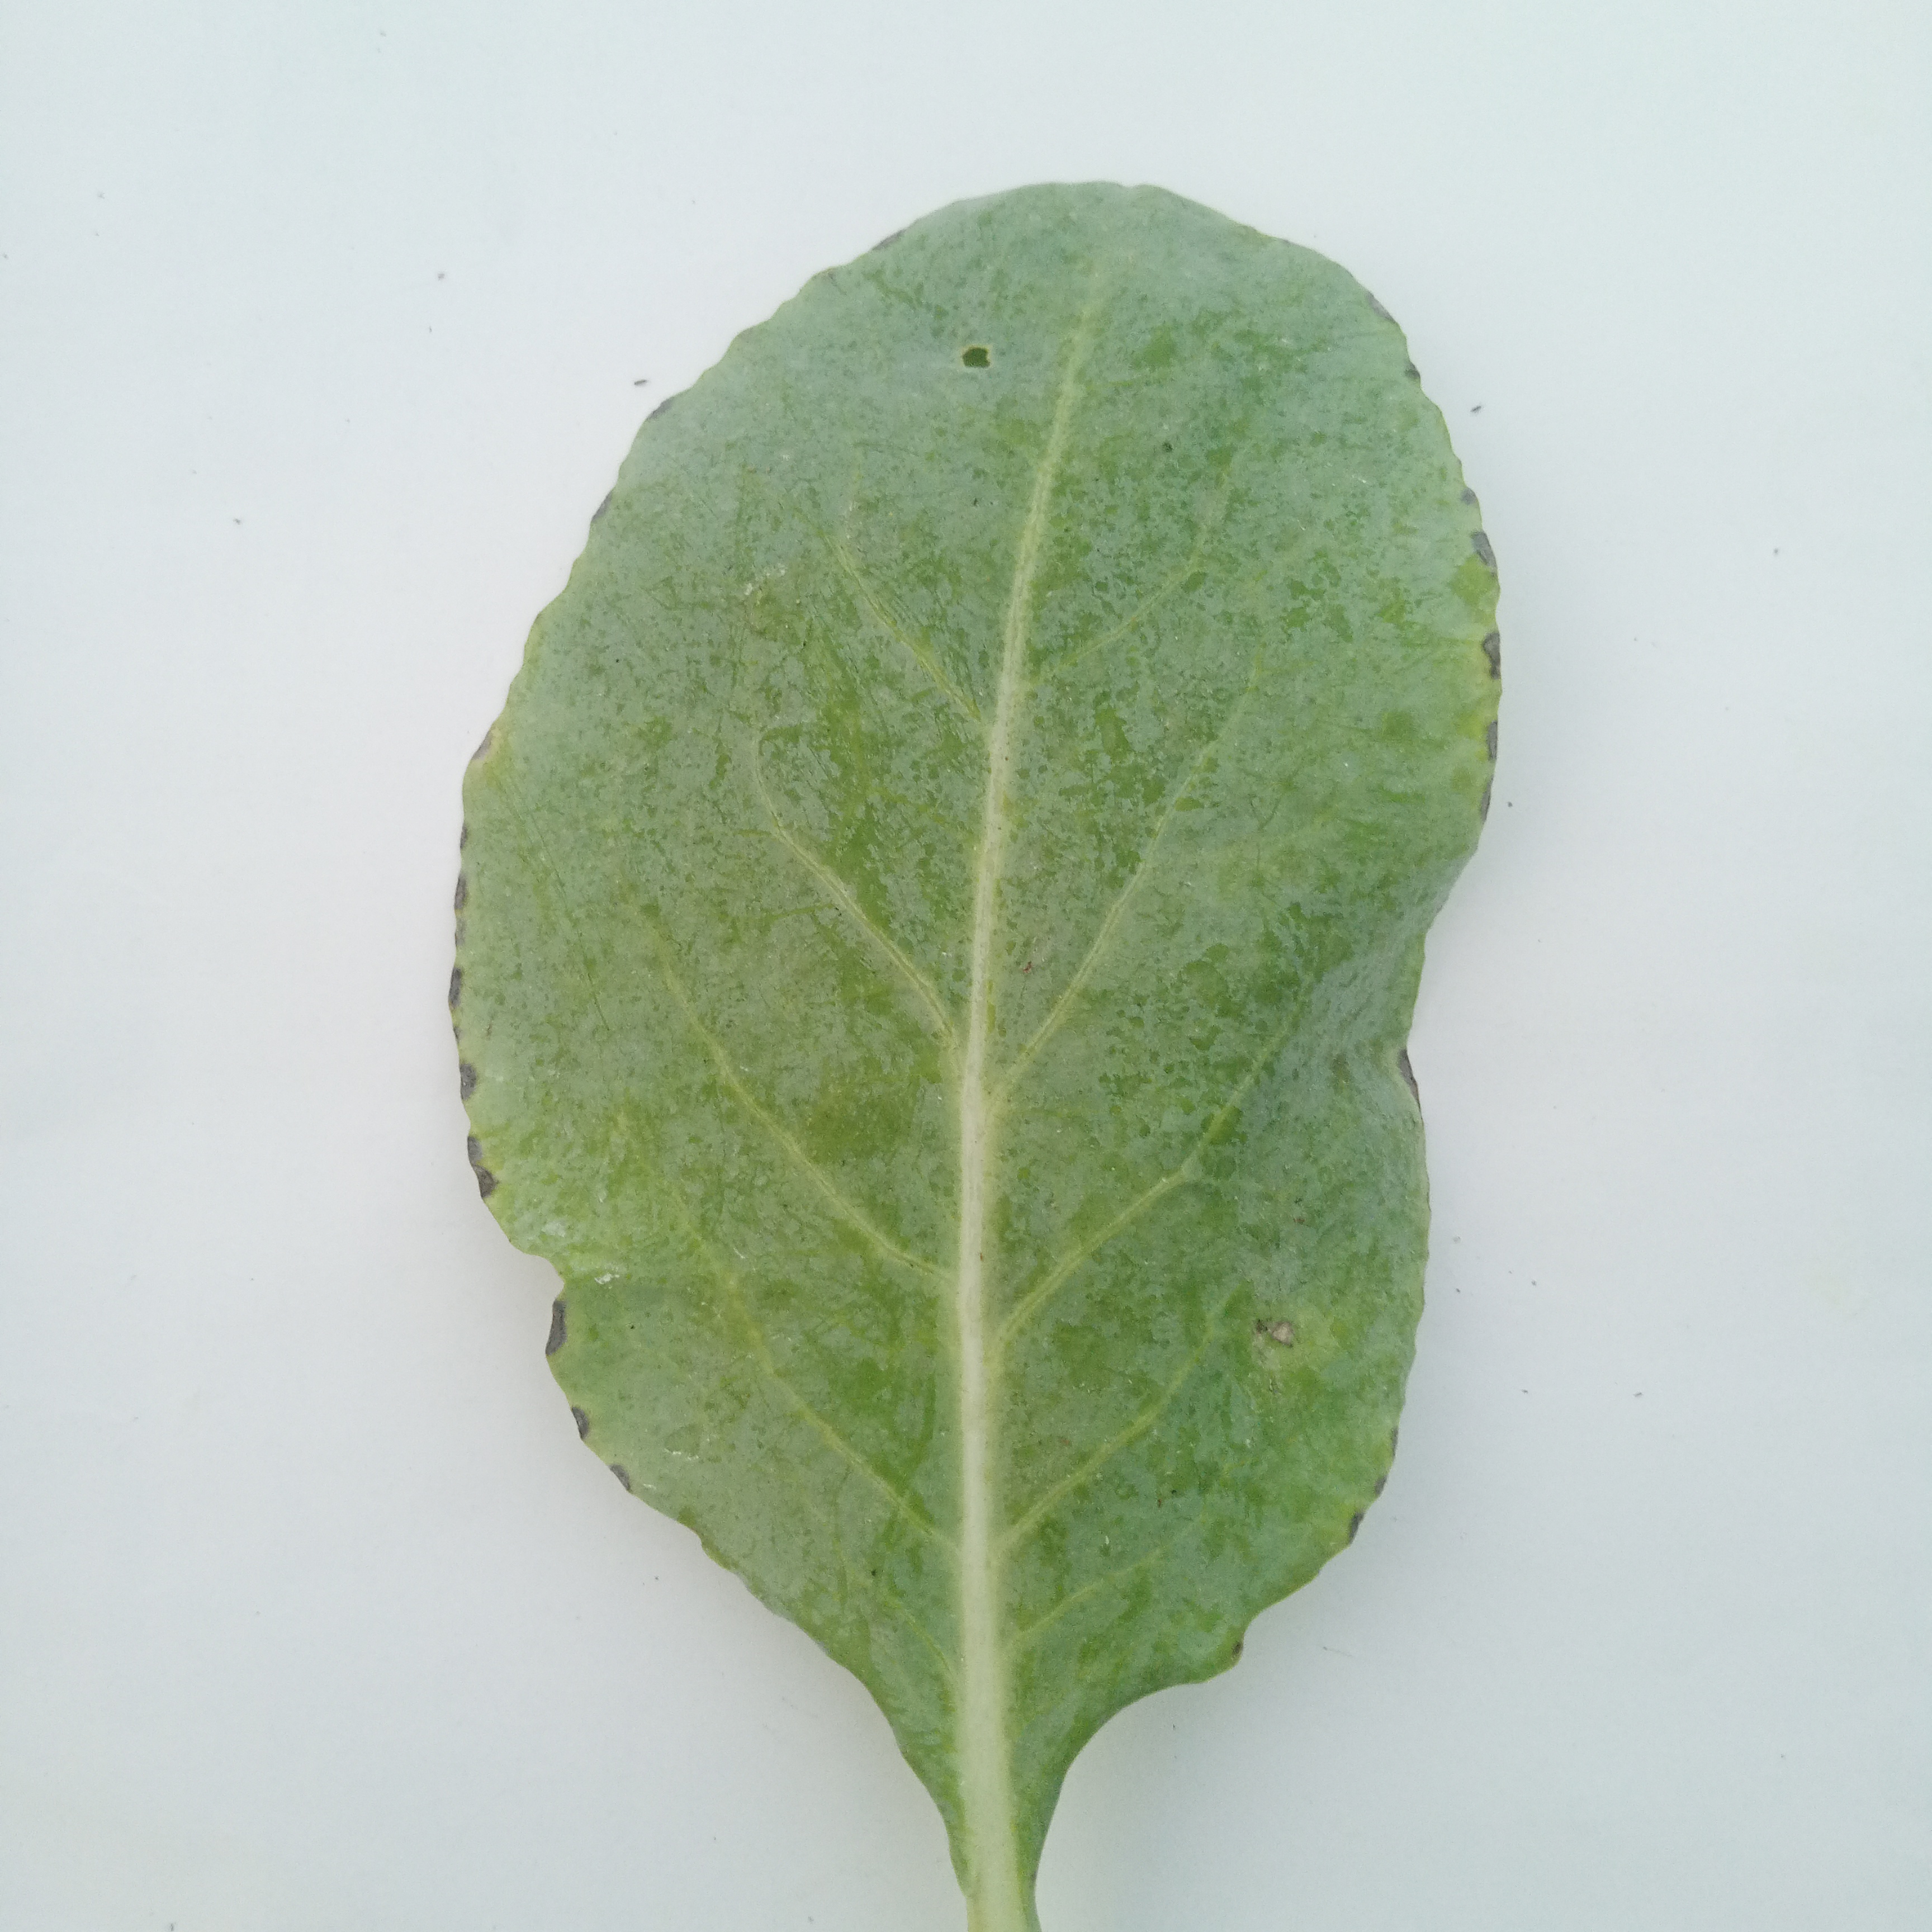
Label: Black Rot